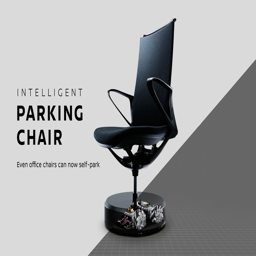
a motorized base brings the chair back to its home .